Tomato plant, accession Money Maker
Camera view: tilt-top (135 deg); turntable rotation: 330 degrees
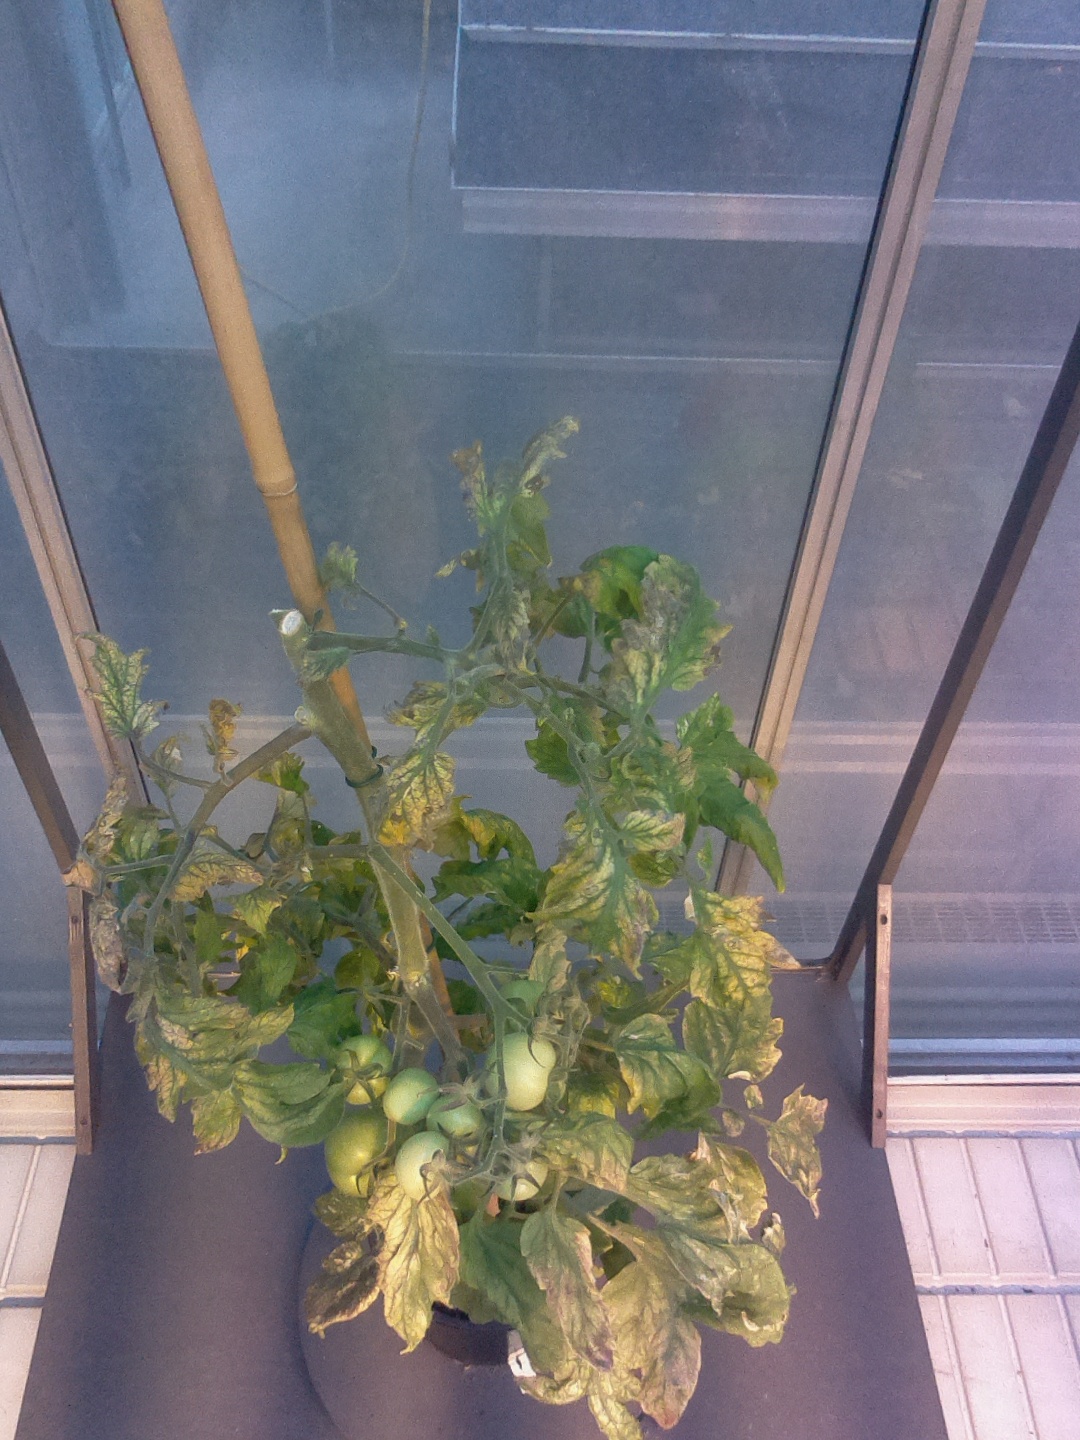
BBCH growth stage 79: 90% -100% of final fruit size